The Gaze (novel)

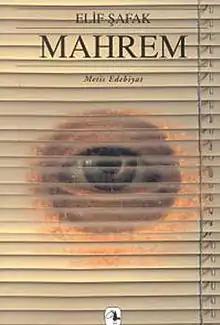
First edition (Turkish)

The Gaze (Turkish title "Mahrem") is a novel written by Turkish writer Elif Şafak. It was first published in Turkey in 1999.